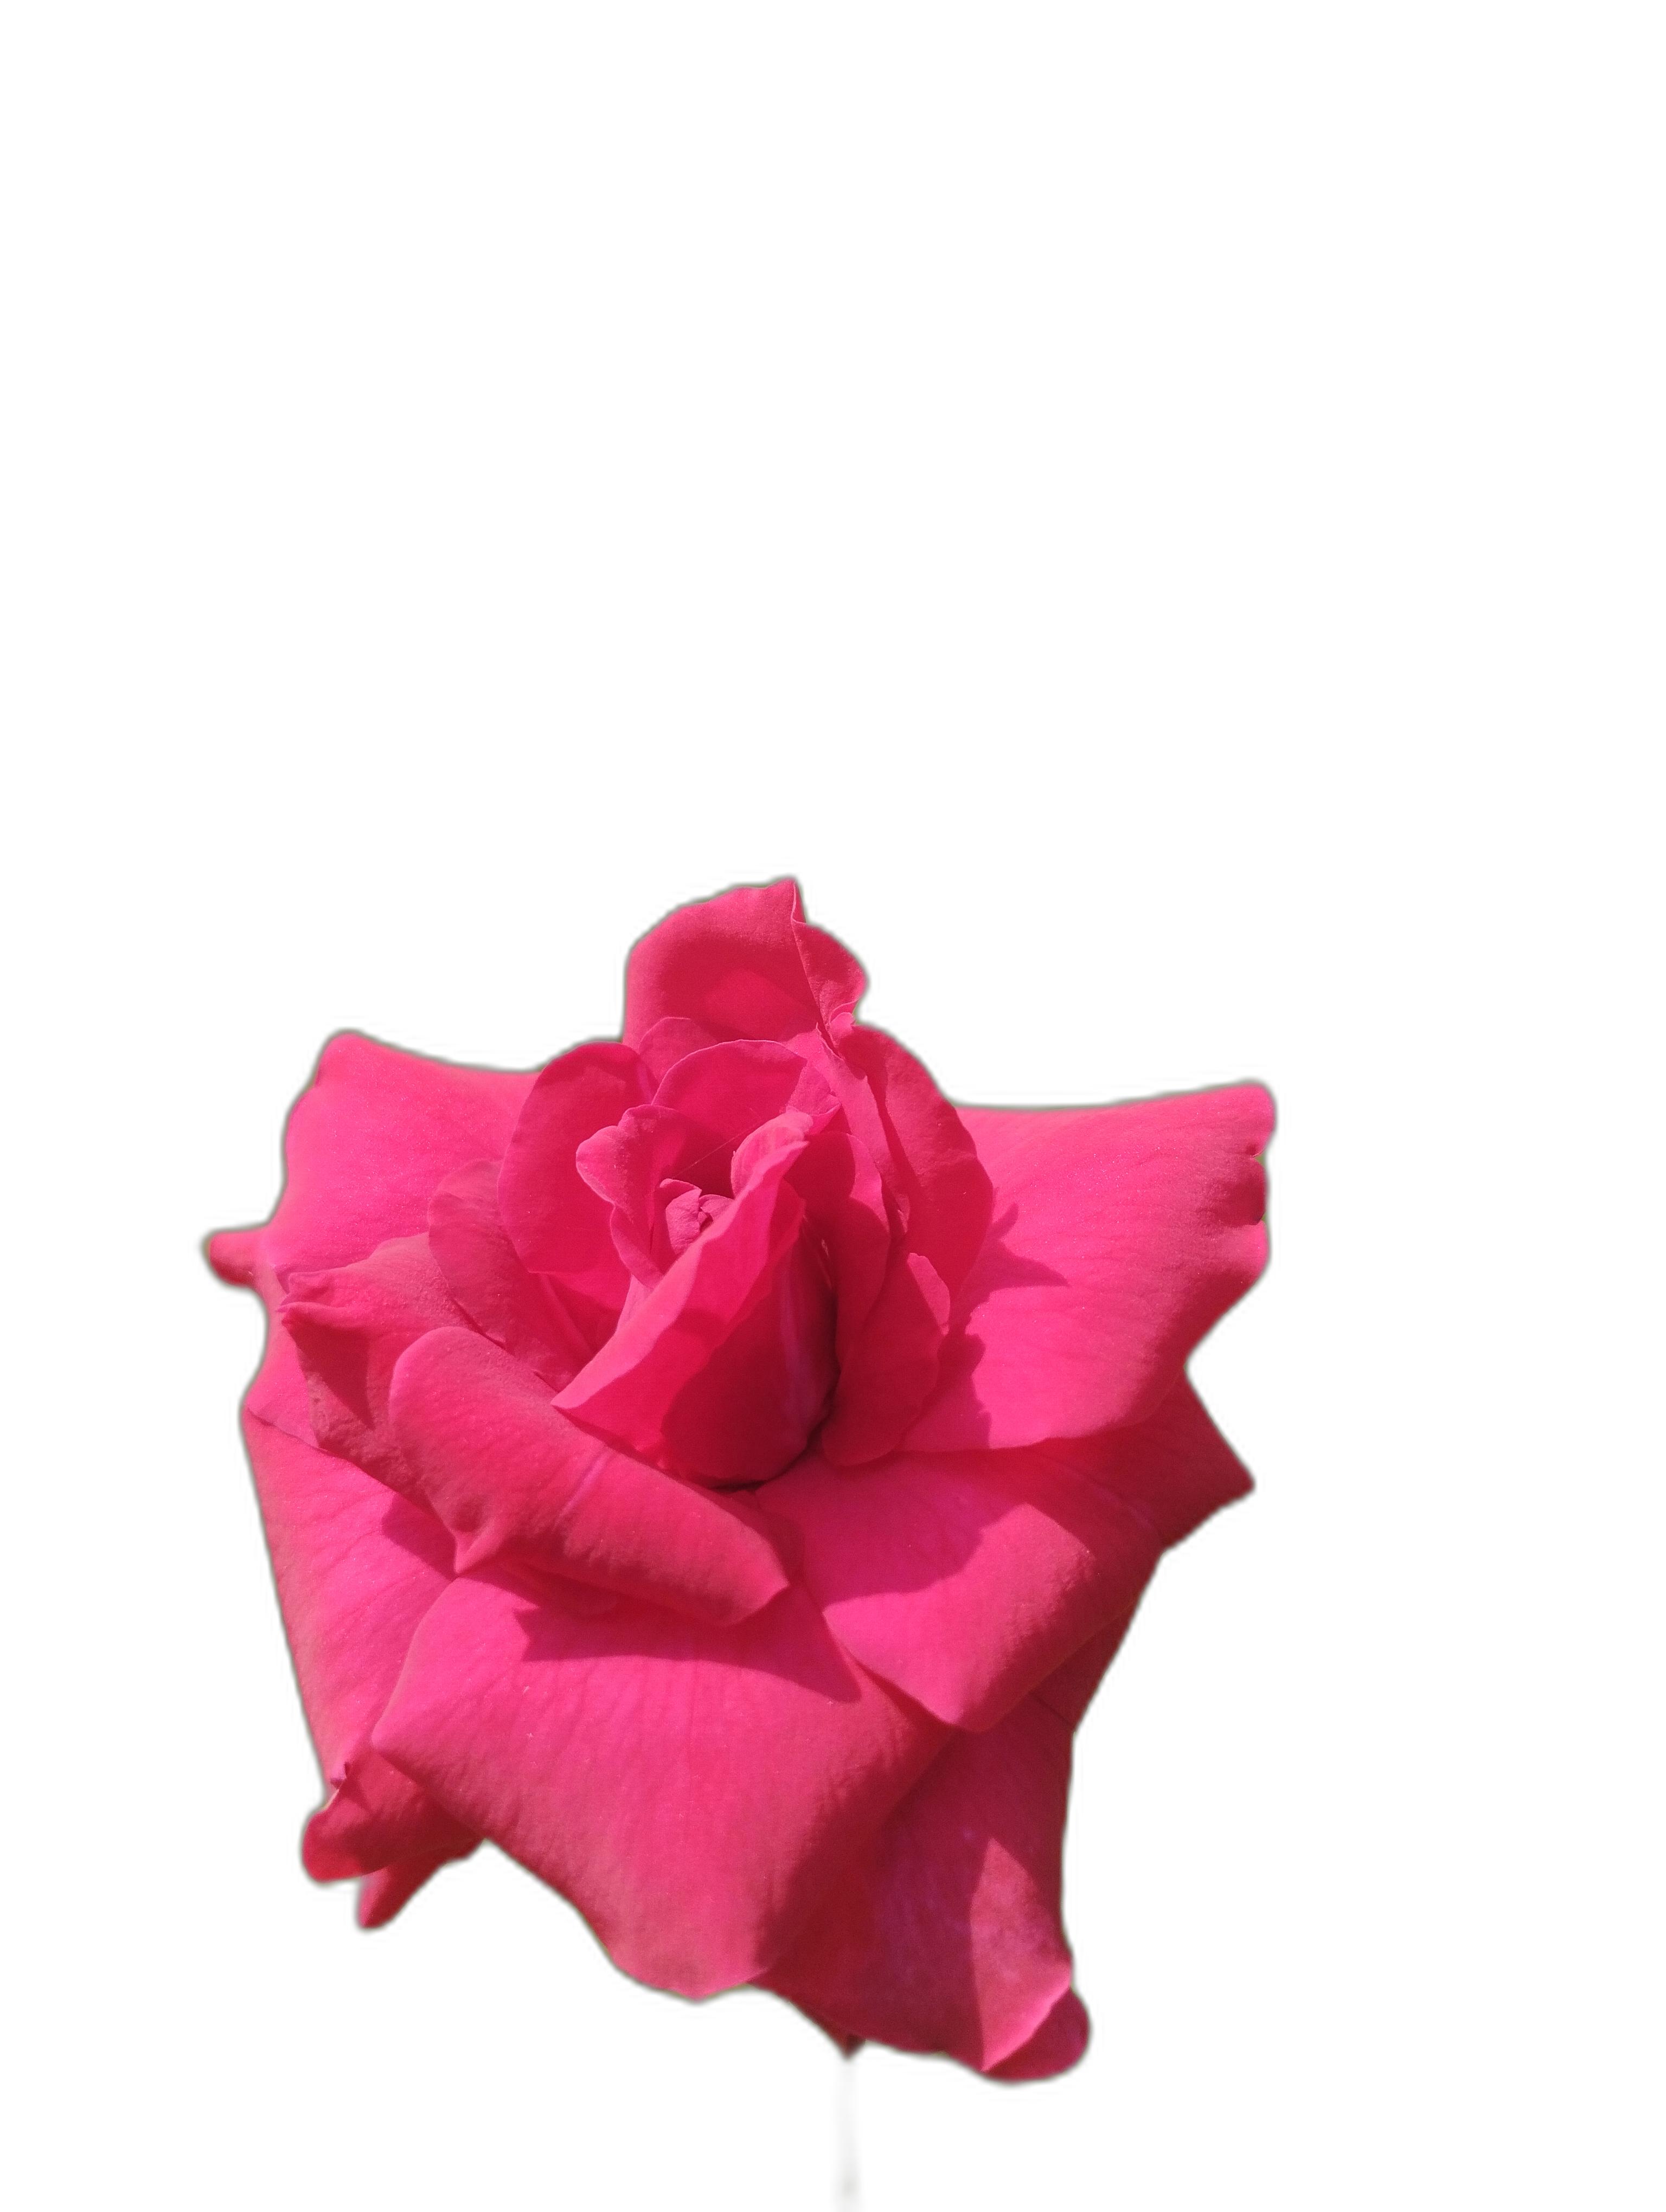
Label: Rose